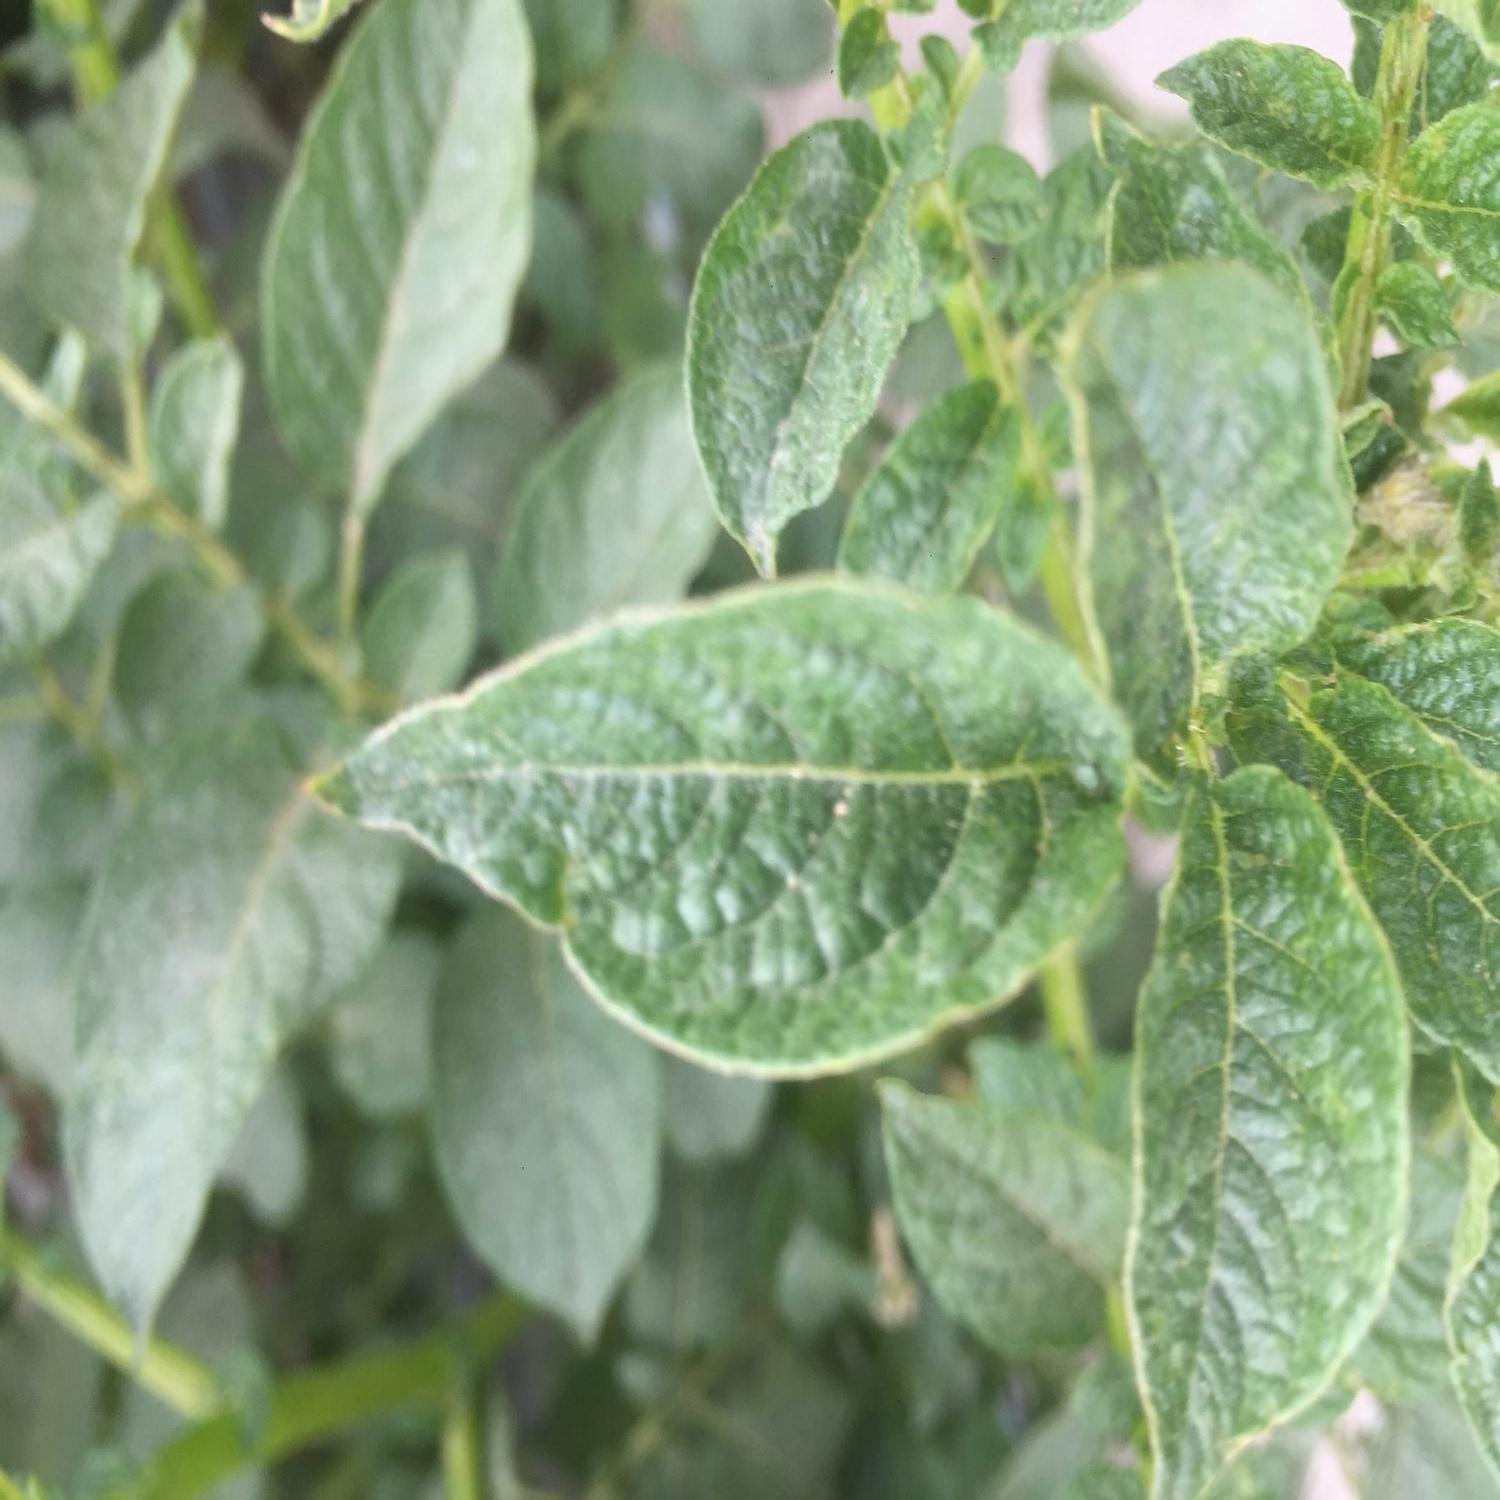
Etiqueta: Virus